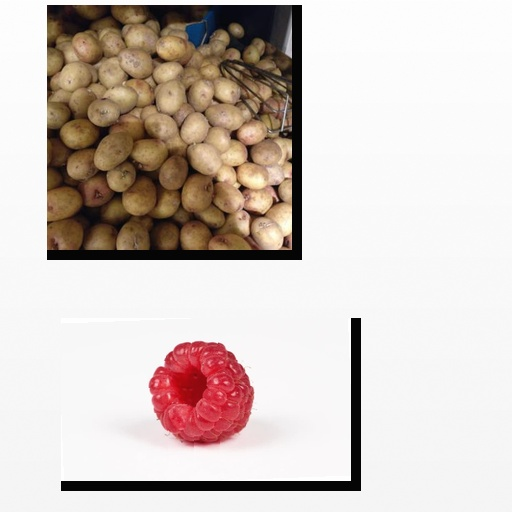
Food items: potato, raspberry